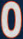
Number: 0